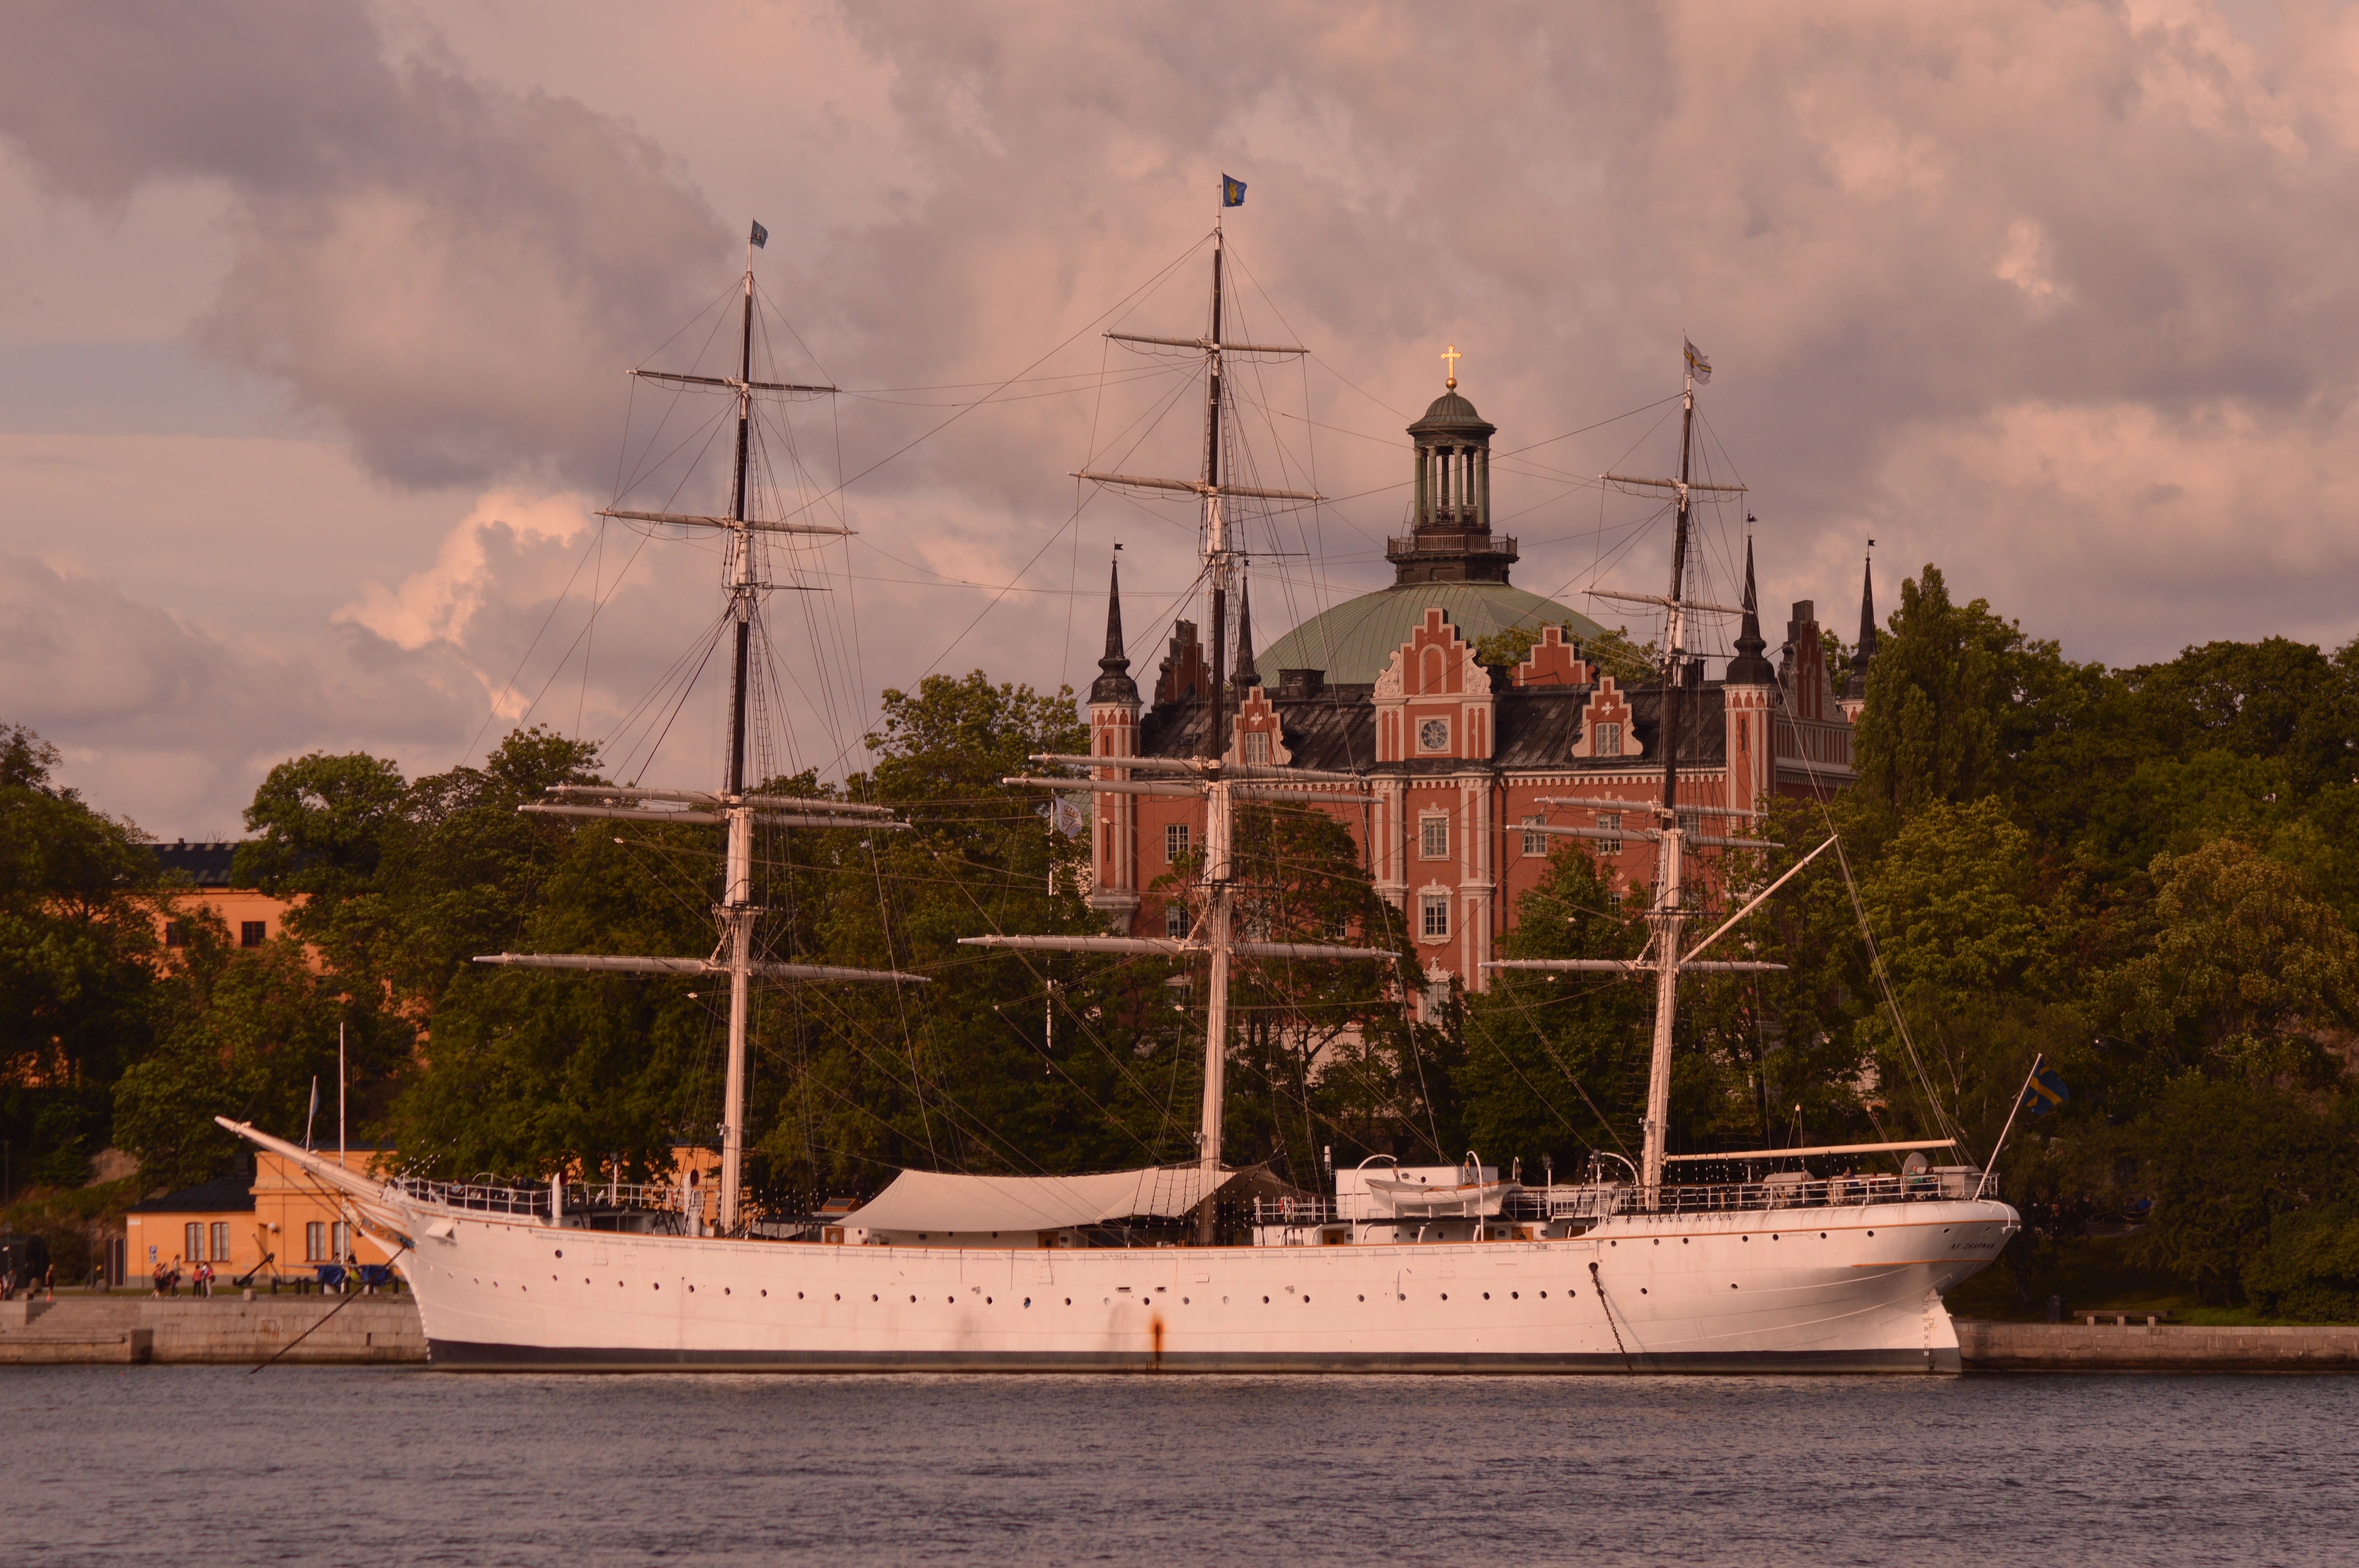
sea, boat, ship, vehicle, mast, sailboat, watercraft, schooner, sailing ship, tall ship, galleon